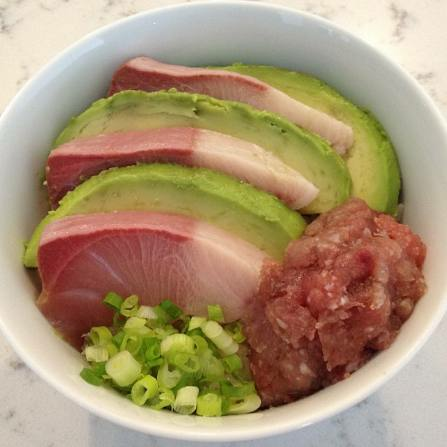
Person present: No